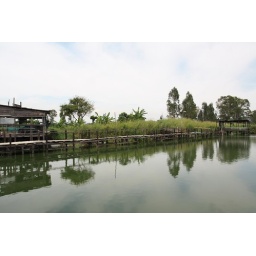
bridge over water